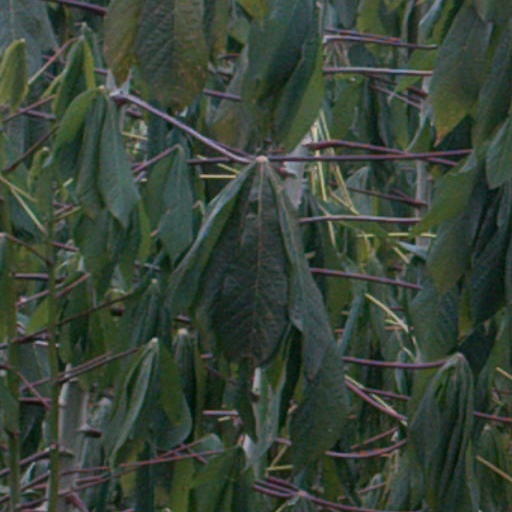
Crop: cassava